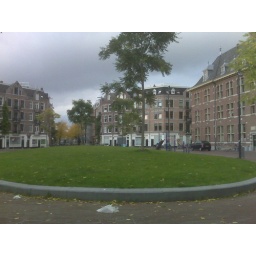
The dogs are well behaved here. No need for fences around the dog park. American dogs are hellions.